Aleksandr Sholokhov

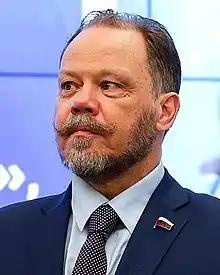

Aleksandr Mikhailovich Sholokhov (born 25 January 1962 in Moscow) is a Russian politician and biologist. Member of the 7th State Duma, Director of the National Sholokhov Museum-Reserve in 2001–2016, Candidate of Biological Sciences.